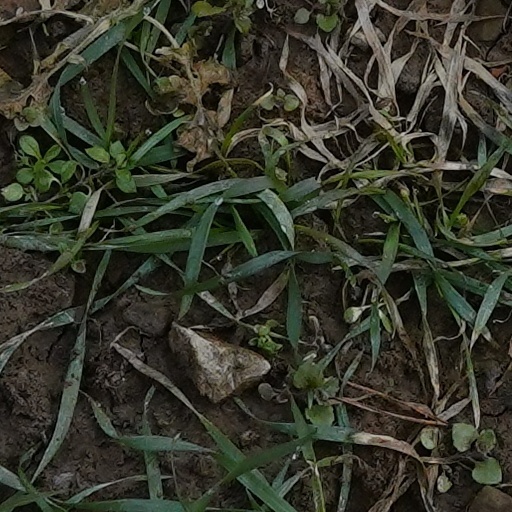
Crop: wheat